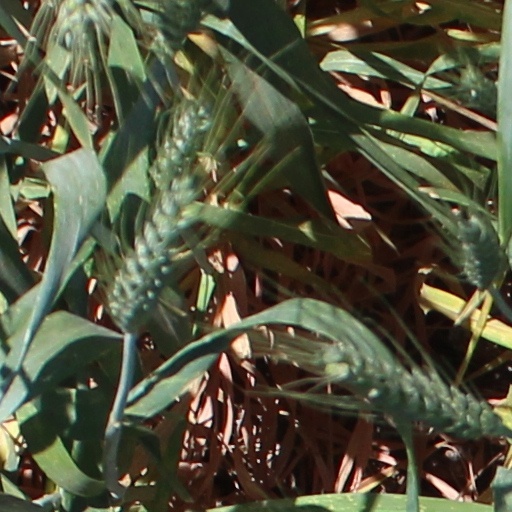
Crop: wheat